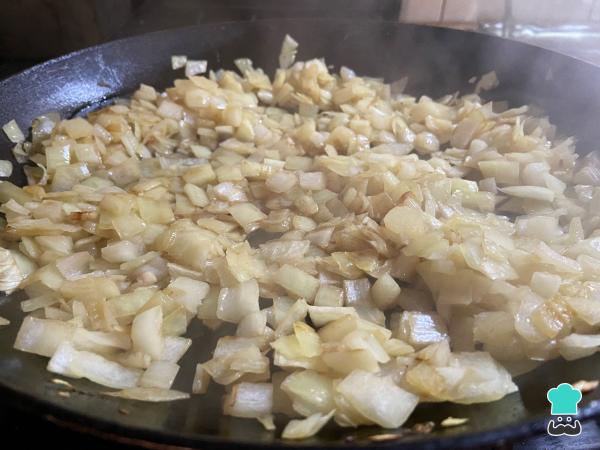
Para empezar con la receta de las canastitas rellenas de verduras, primero pela y pica la cebolla para saltearla en una sartén a fuego máximo con una cucharadita de aceite. Cuando esté transparente, baja el fuego al medio y, si es necesario, agrega una cucharada de agua caliente para despejarla del fondo. Repite unas 2 o 3 veces para que se cocine.